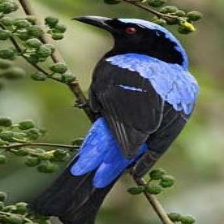
Species: FAIRY BLUEBIRD
Scientific name: IRENA